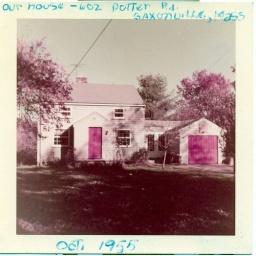
I took these pictures of our house with my Brownie box camera in 1955 when I was 13